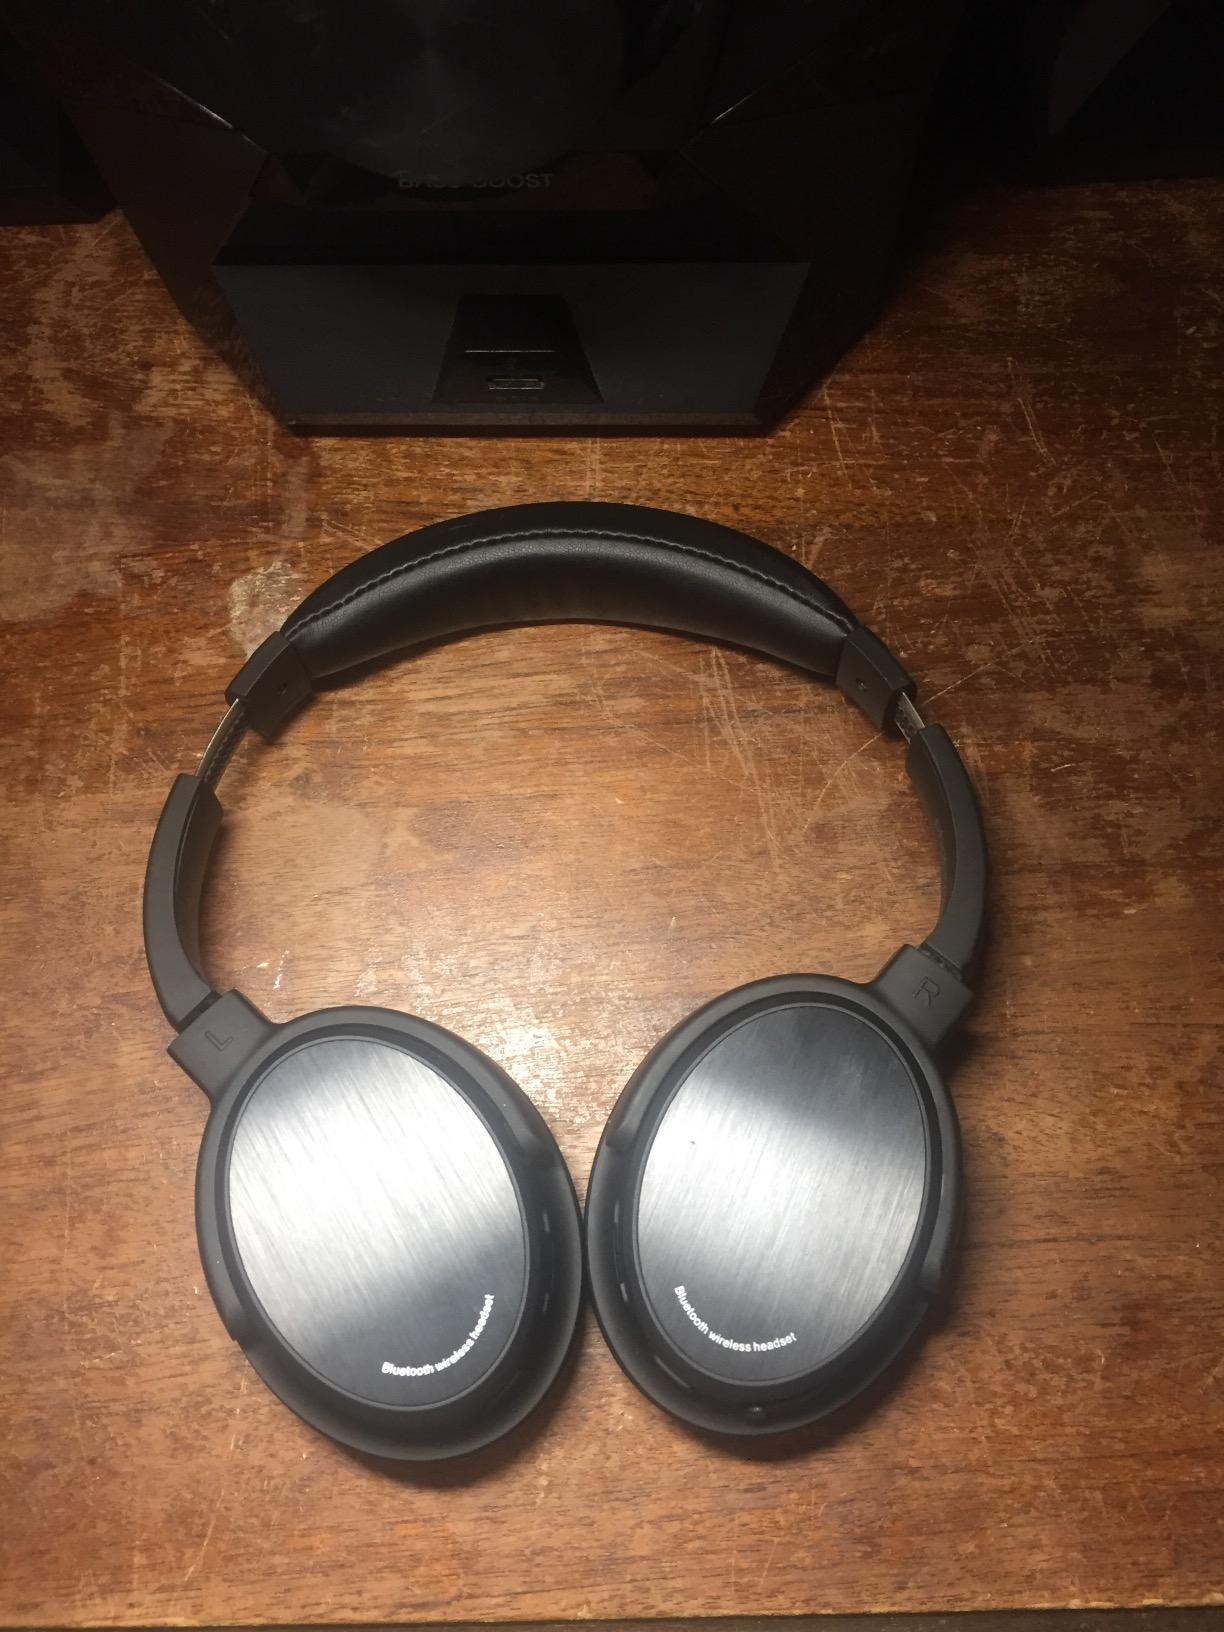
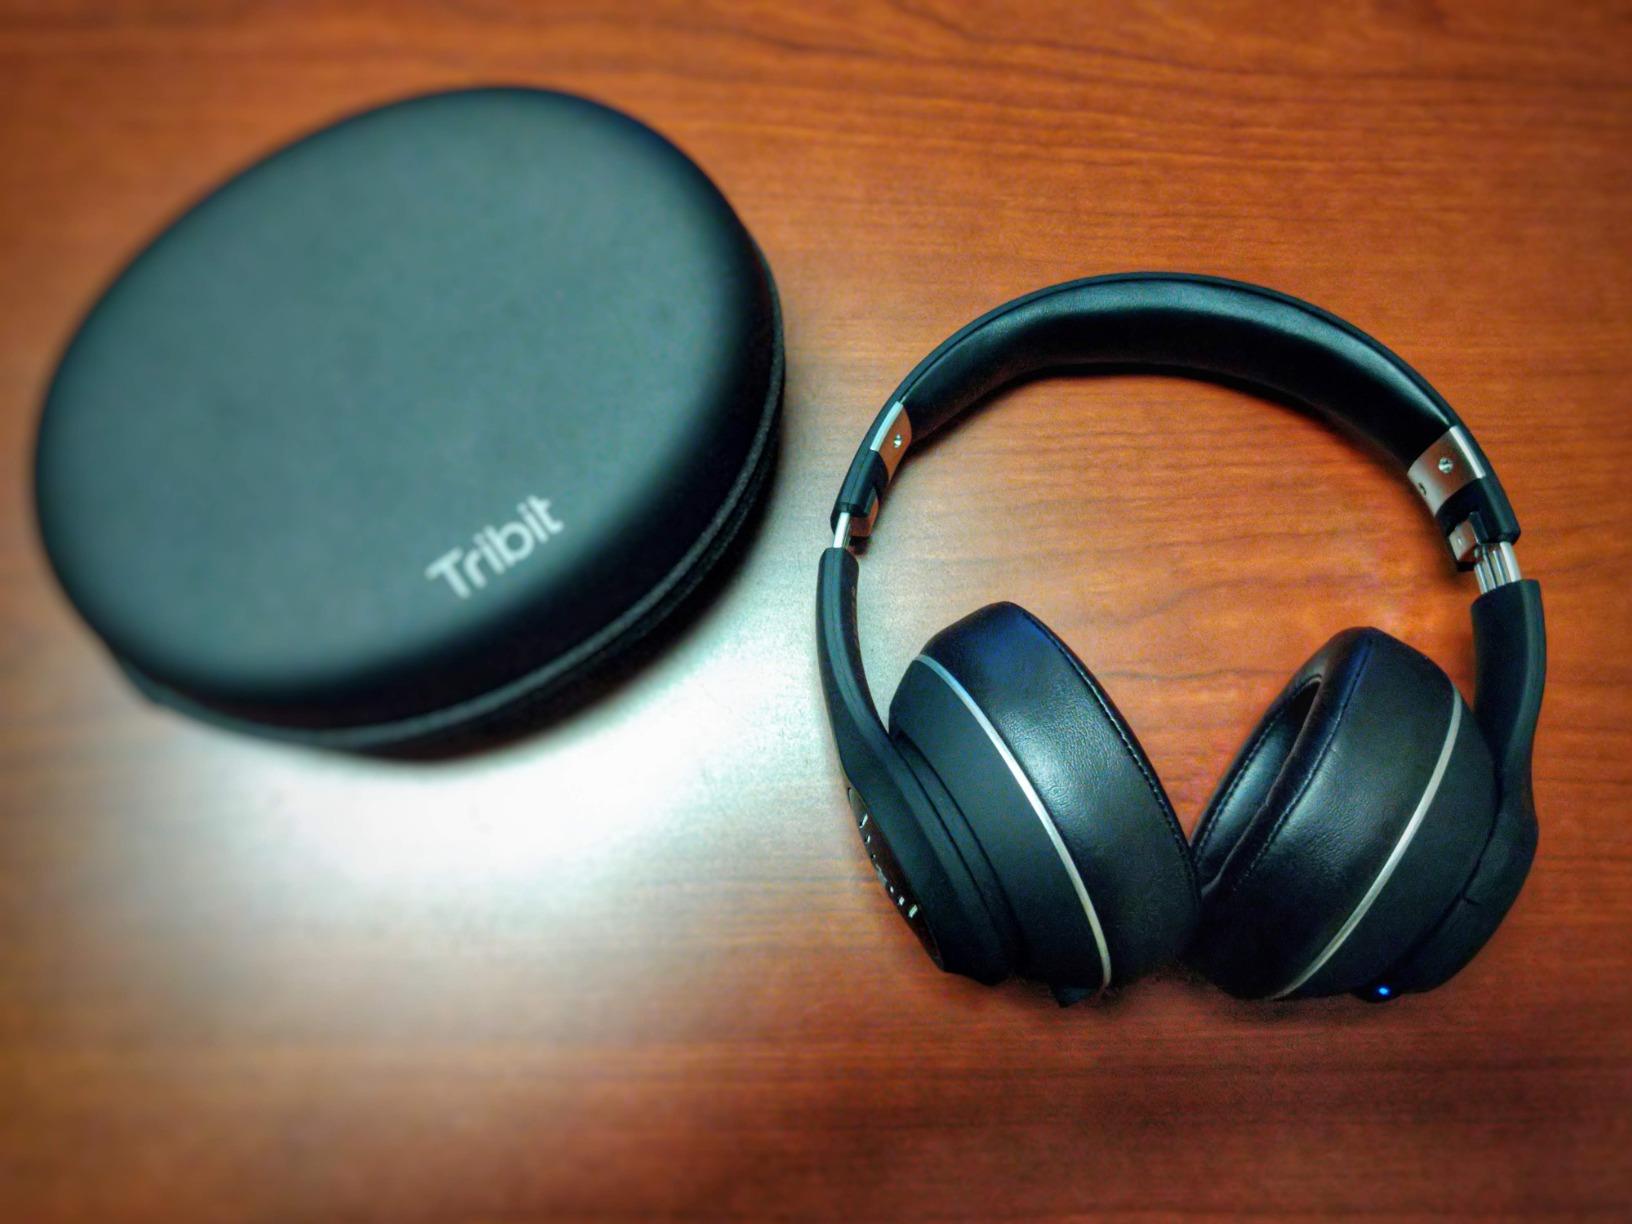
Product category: headphones
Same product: no